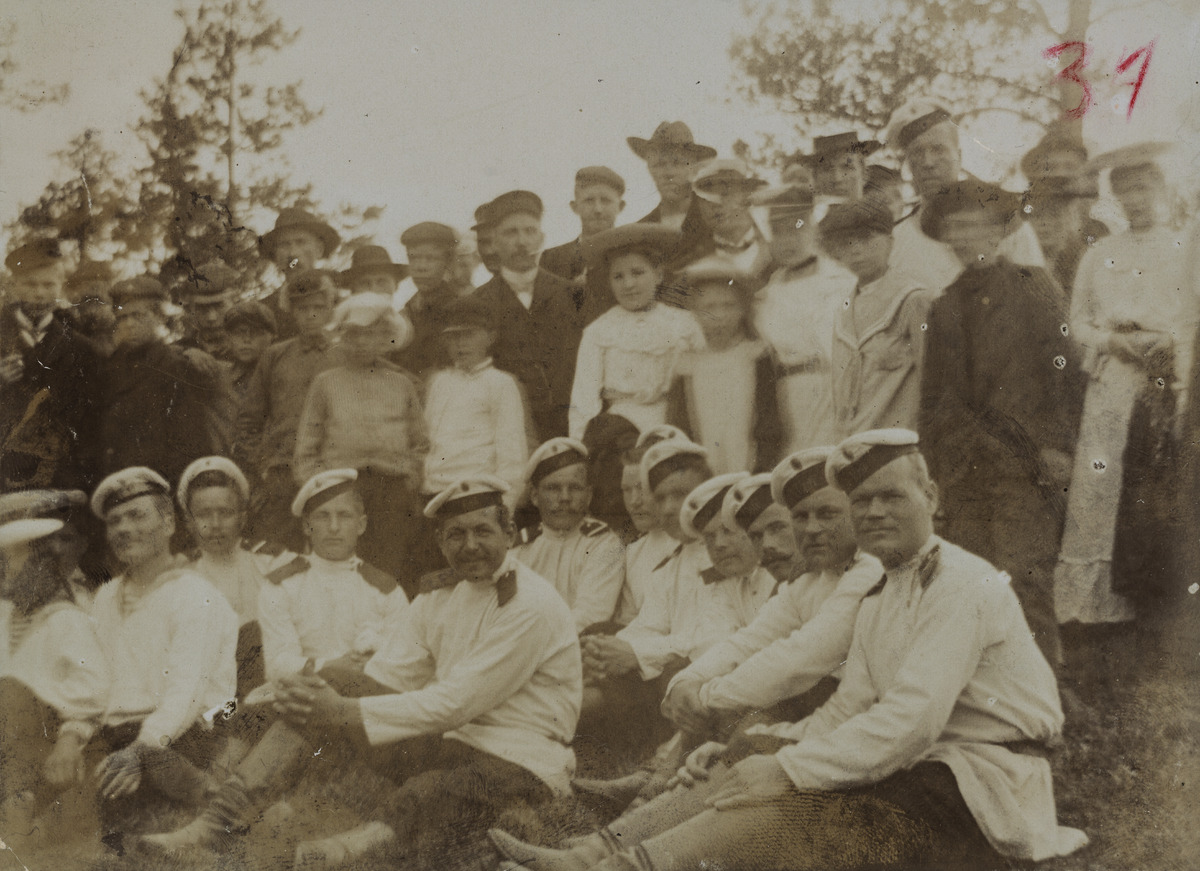
Venäläisiä sotilaita ja siviiliväestöä Korkeasaaressa
sisällön kuvaus: Venäläisiä sotilaita ja siviiliväestöä Korkeasaaressa. mustavalkoinen
Ajankohta: kuvausaika 1900 -luku alku
Paikka: Suomi, Uusimaa, Helsinki
Aiheet: sotilaat, sotaväki, siviiliväestö, saaret, Korkeasaari